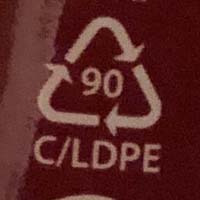
Plastic recycling code class: 8_no_plastic